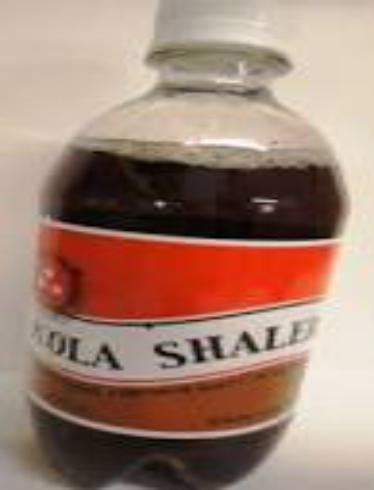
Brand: Kola Shaler
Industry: Food